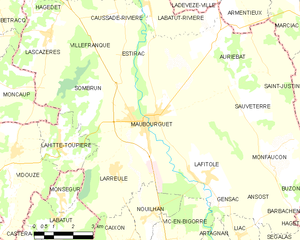
Carte des communes françaises
Maubourguet est une commune française située dans le département des Hautes-Pyrénées, en région Occitanie.